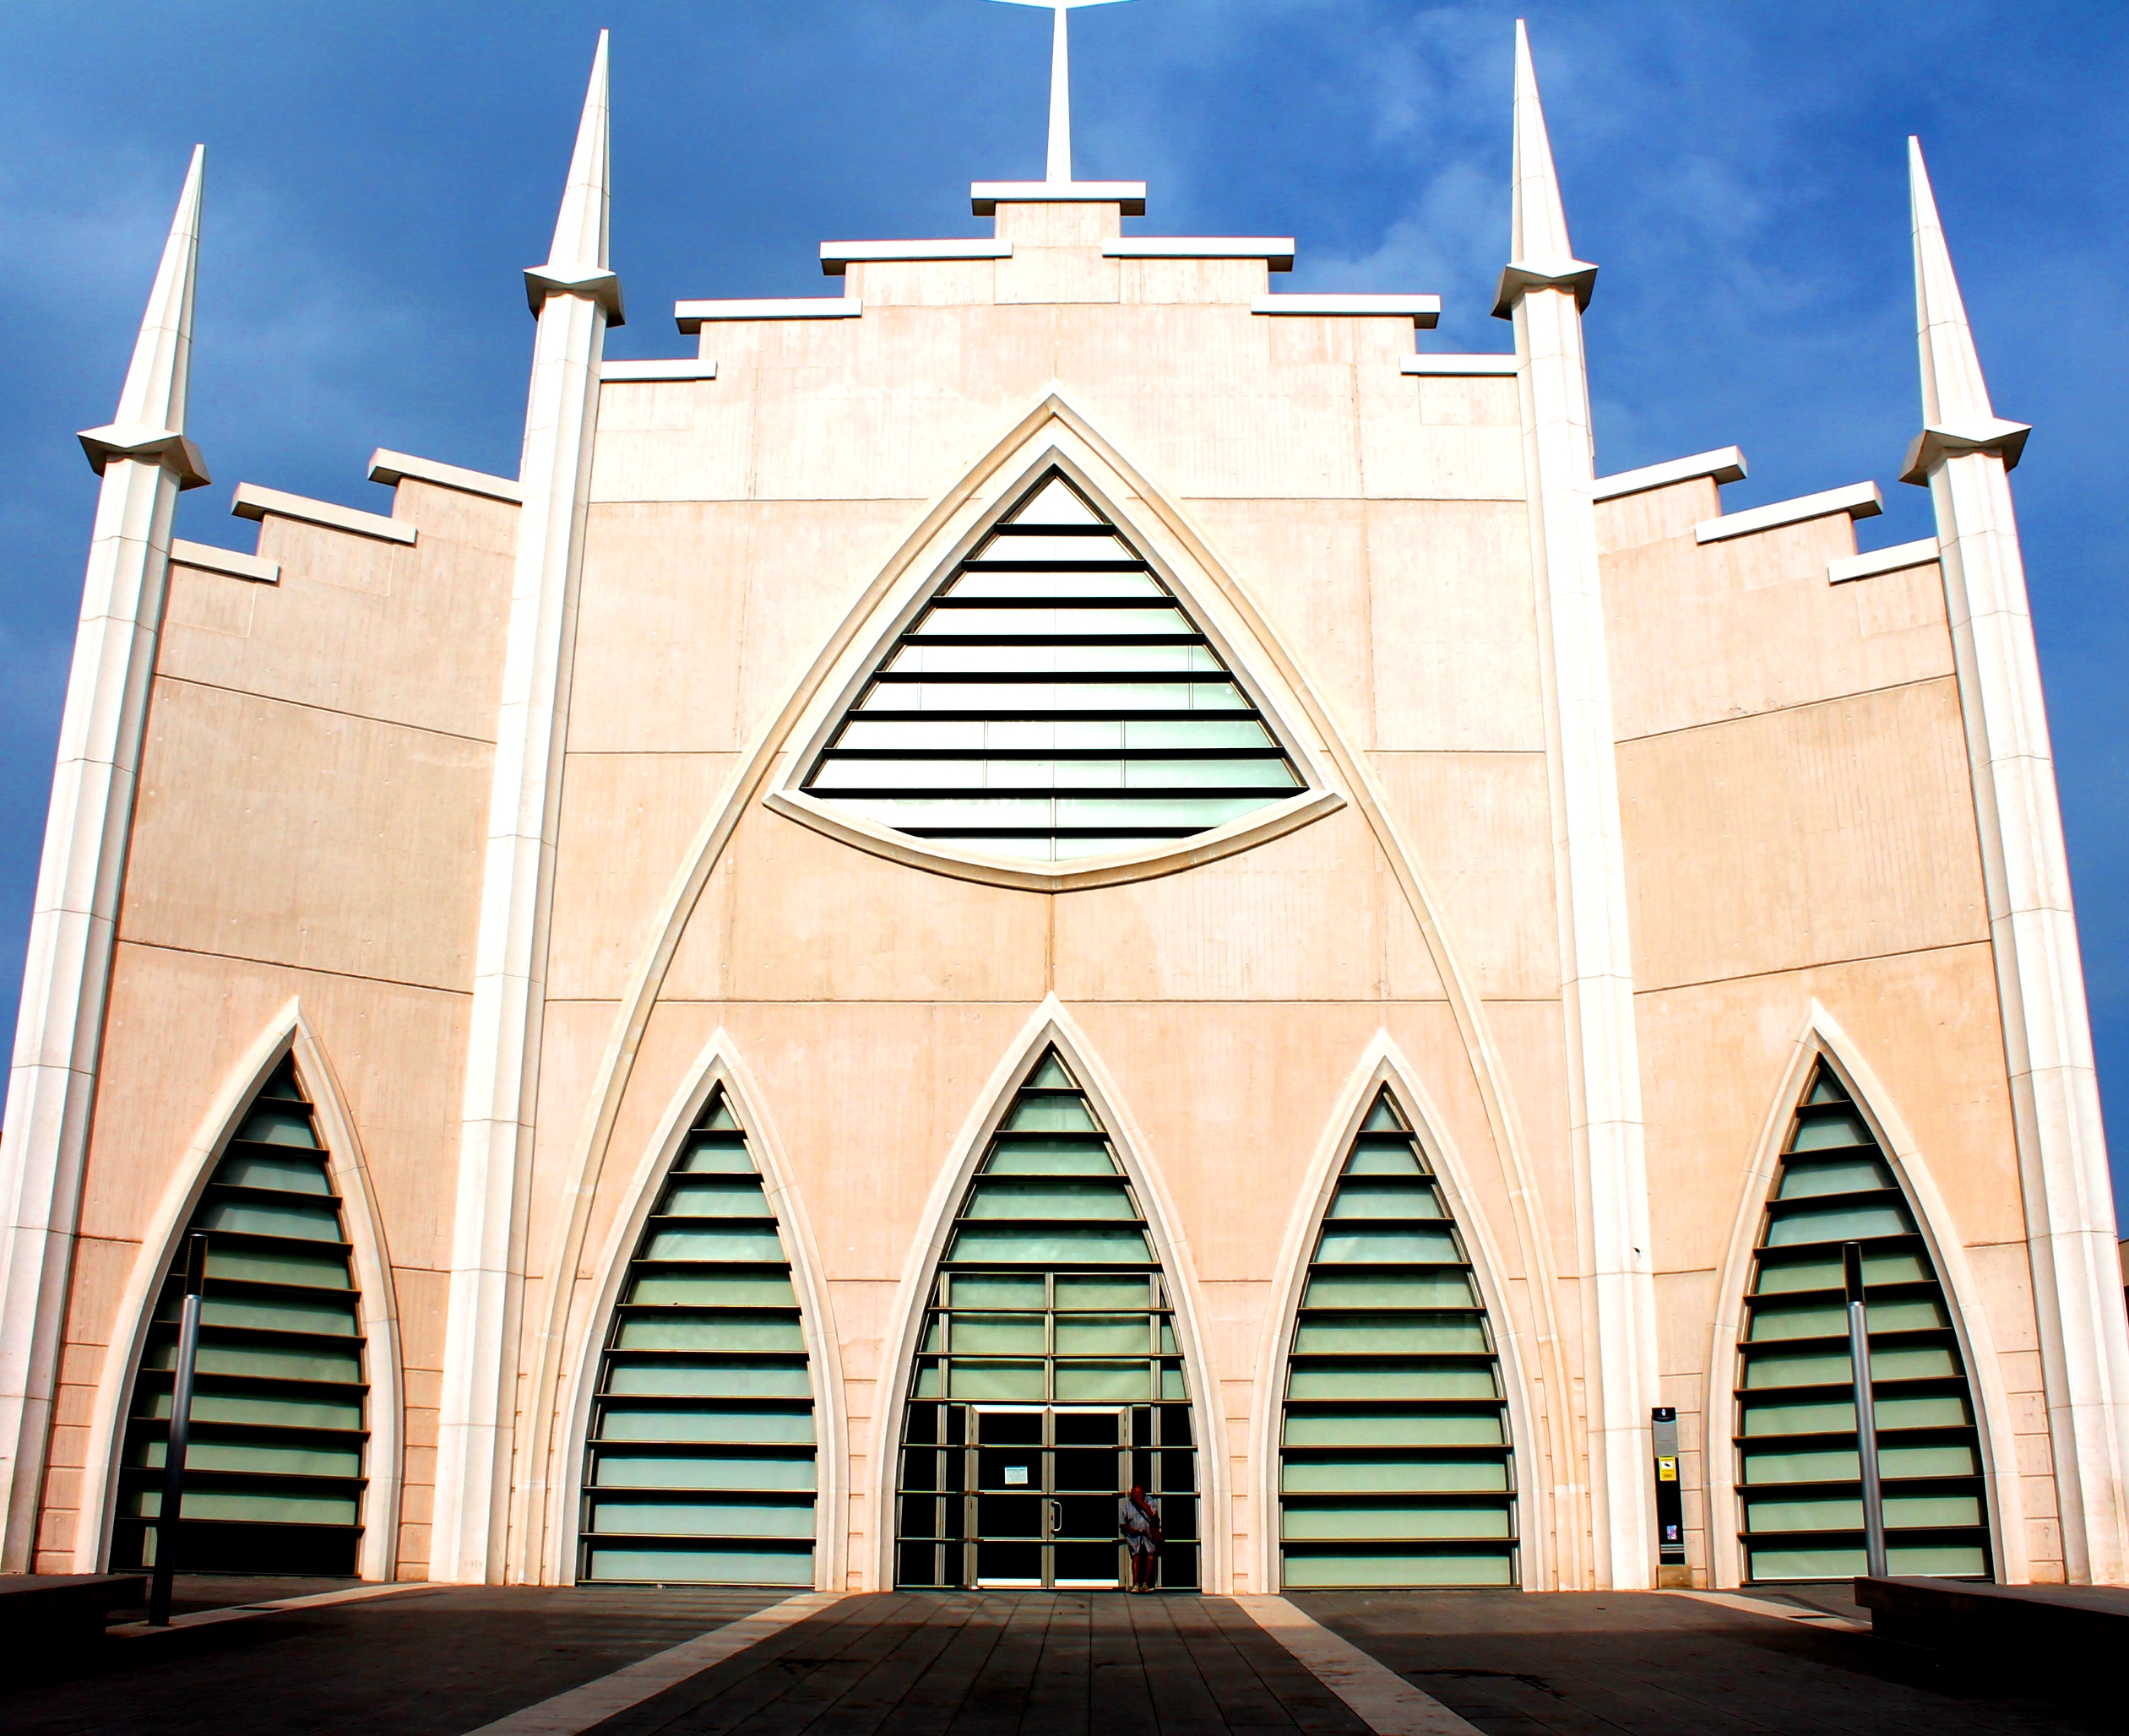
architecture, building, symmetrical, landmark, facade, church, cathedral, chapel, place of worship, lines, symmetry, marble, vertical, mosque, spanish, patterns, stonework, dailyshoot, 365, repeating, torrevieja, repeatingpatterns, verticallines